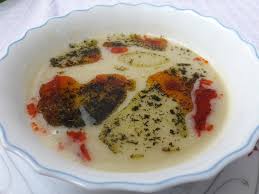
Label: yoghurt_soup